All fifths tuning

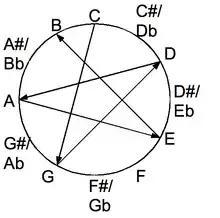
The consecutive open-notes of all-fifths tuning are each spaced seven semitones apart on the chromatic circle.

Among guitar tunings, all-fifths tuning refers to the set of tunings in which each interval between consecutive open strings is a perfect fifth. All-fifths tuning is also called fifths, perfect fifths, or mandoguitar. The conventional "standard tuning" consists of perfect fourths and a single major third between the "g" and "b" strings: